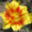
Label: tulip